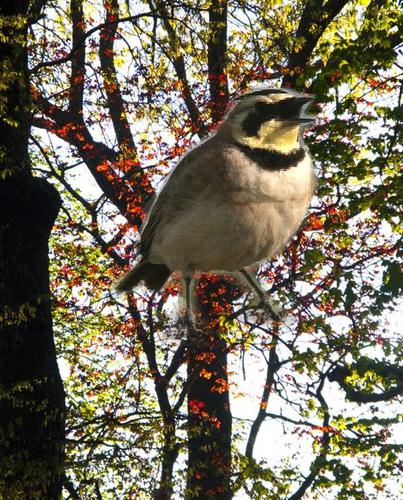
Bird species: Horned_Lark
Bird type: landbird
Background: land